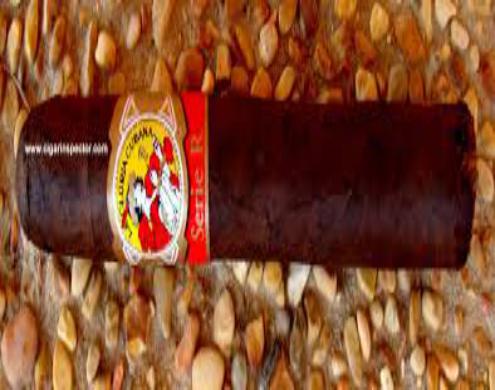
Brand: La Gloria Cubana
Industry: Necessities